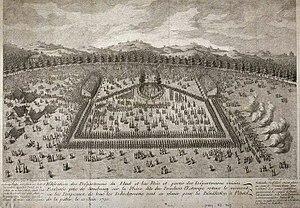
Fédération des Départemens du Haut et bas-Rhin et partie des Départemens voisins. Exécutée près de Strasbourg sur la Plaine dite des Bouchers . L'Estampe retrace le moment ou les Drapeaux de tous les détachements vont se réunir pour la Bénédiction à l'Autel de la patrie le 13 Juin 1790. Bibliothèque nationale et universitaire de Strasbourg
L’autel de la patrie est un symbole du civisme et de la nation lors de la Révolution française. Ils sont le lieu de fêtes et de cérémonies civiques, parfois en lien avec des cultes nouveaux.
La plaine des Bouchers constitue la partie ouest du quartier de la Meinau à Strasbourg. Elle est délimitée, à l'ouest, par le canal du Rhône au Rhin, à l'est, par la route de Colmar et au nord par la voie ferrée Strasbourg - Kehl. C'est actuellement une zone industrielle et de services.